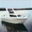
Label: ship